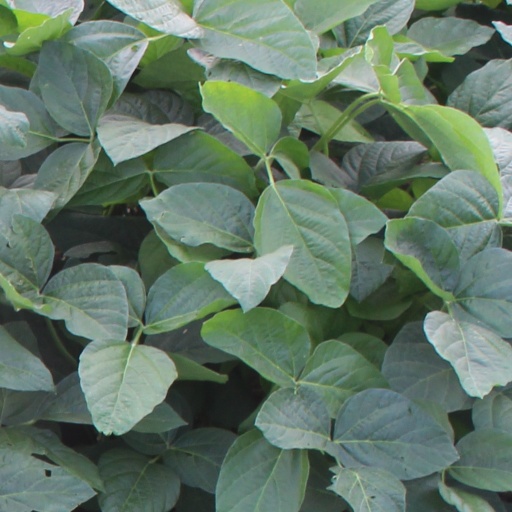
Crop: soybean